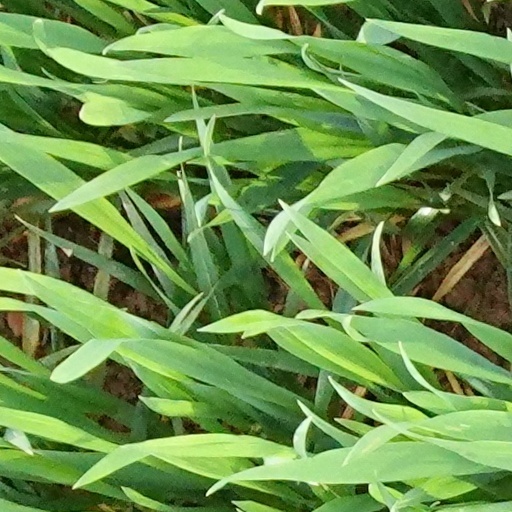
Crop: wheat